List of preserved BR Standard Class 9F locomotives

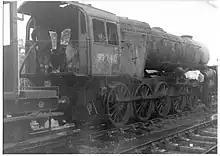
92240 at Woodhams', Barry, 1970's

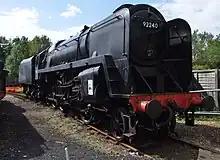
92240 at the Bluebell railway

This locomotive was among the last steam locomotives to be completed at Crewe Works, finished in October 1958 with a double chimney and a BR1G tender according to Western Region preference. Allocated over its life to Newport (86A) in 1958, Old Oak Common (81A) from late 1958-1960 and Southall (81C) from 1960 to 1965. It was withdrawn in September 1965 and sold to Barry Scrapyard. The locomotive remained at Barry until it was bought by a consortium of members of the Bluebell Railway's locomotive department in 1978. The restoration of 92240 at the Bluebell Railway was one of the first to involve the construction of a new tender from a redundant underframe and a new tender body. Much of the restoration was financed through the recycling of old newspapers donated by the public.